Pall Mall, London

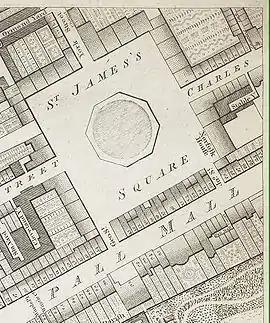
Pall Mall and St James's Square shown in Richard Horwood's map of 1799

In 1662, Pall Mall was one of several streets "thought fitt immediately to be repaired, new paved or otherwise amended" under the London and Westminster Streets Act 1662 (14 Cha. 2. c. 2). The paving commissioners appointed to oversee the work included the Earl of St Albans. The terms of the act allowed commissioners to remove any building encroaching on the highway, with compensation for those at least 30 years old. The commissioners determined that the real tennis court and adjoining house at the northeast corner of Pall Mall and St James's Street should be demolished, and in 1664 notified Martha Barker, the owner of the Crown lease, to do so. Although Barker initially rejected £230 compensation, the court was demolished by 1679.